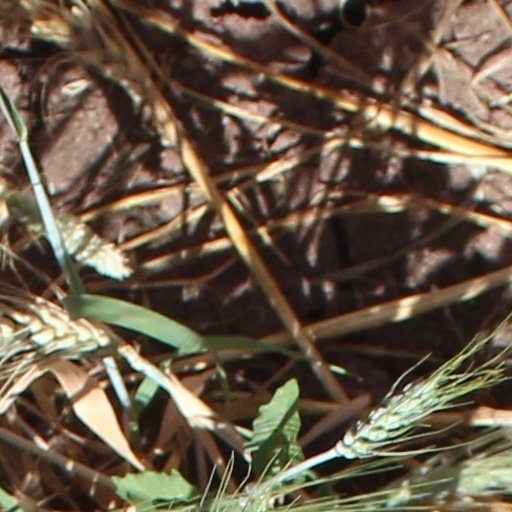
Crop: wheat